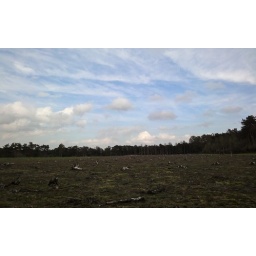
Tree felling near the Egelmeer pond, to help raise the ground water level.